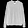
Label: Pullover